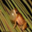
Label: frog